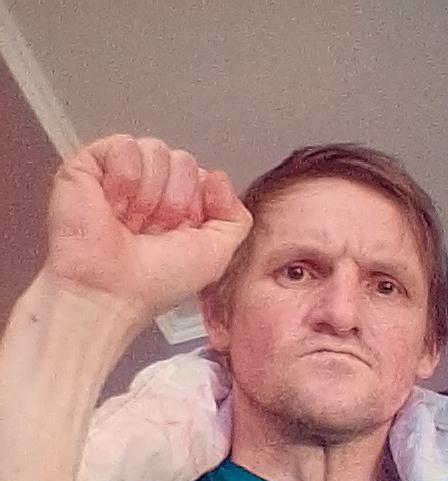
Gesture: fist